Guy Grey-Smith

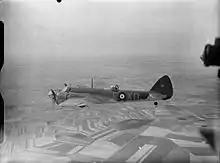
A Bristol Blenheim belonging to Guy Grey-Smith's squadron, over France in 1940.

He joined the Royal Australian Air Force (RAAF) when he was 20 and trained as a pilot. In 1937, he transferred to the British Royal Air Force (RAF) on a Short Service Commission and moved to England. He married an Englishwoman, Helen Dorothy Stanes, at Godmanchester on 19 October 1939.